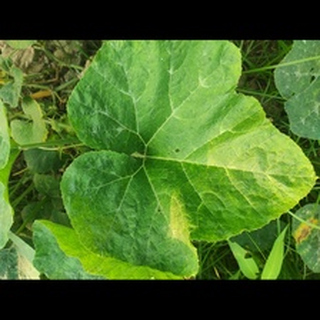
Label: healthy_pumpkin